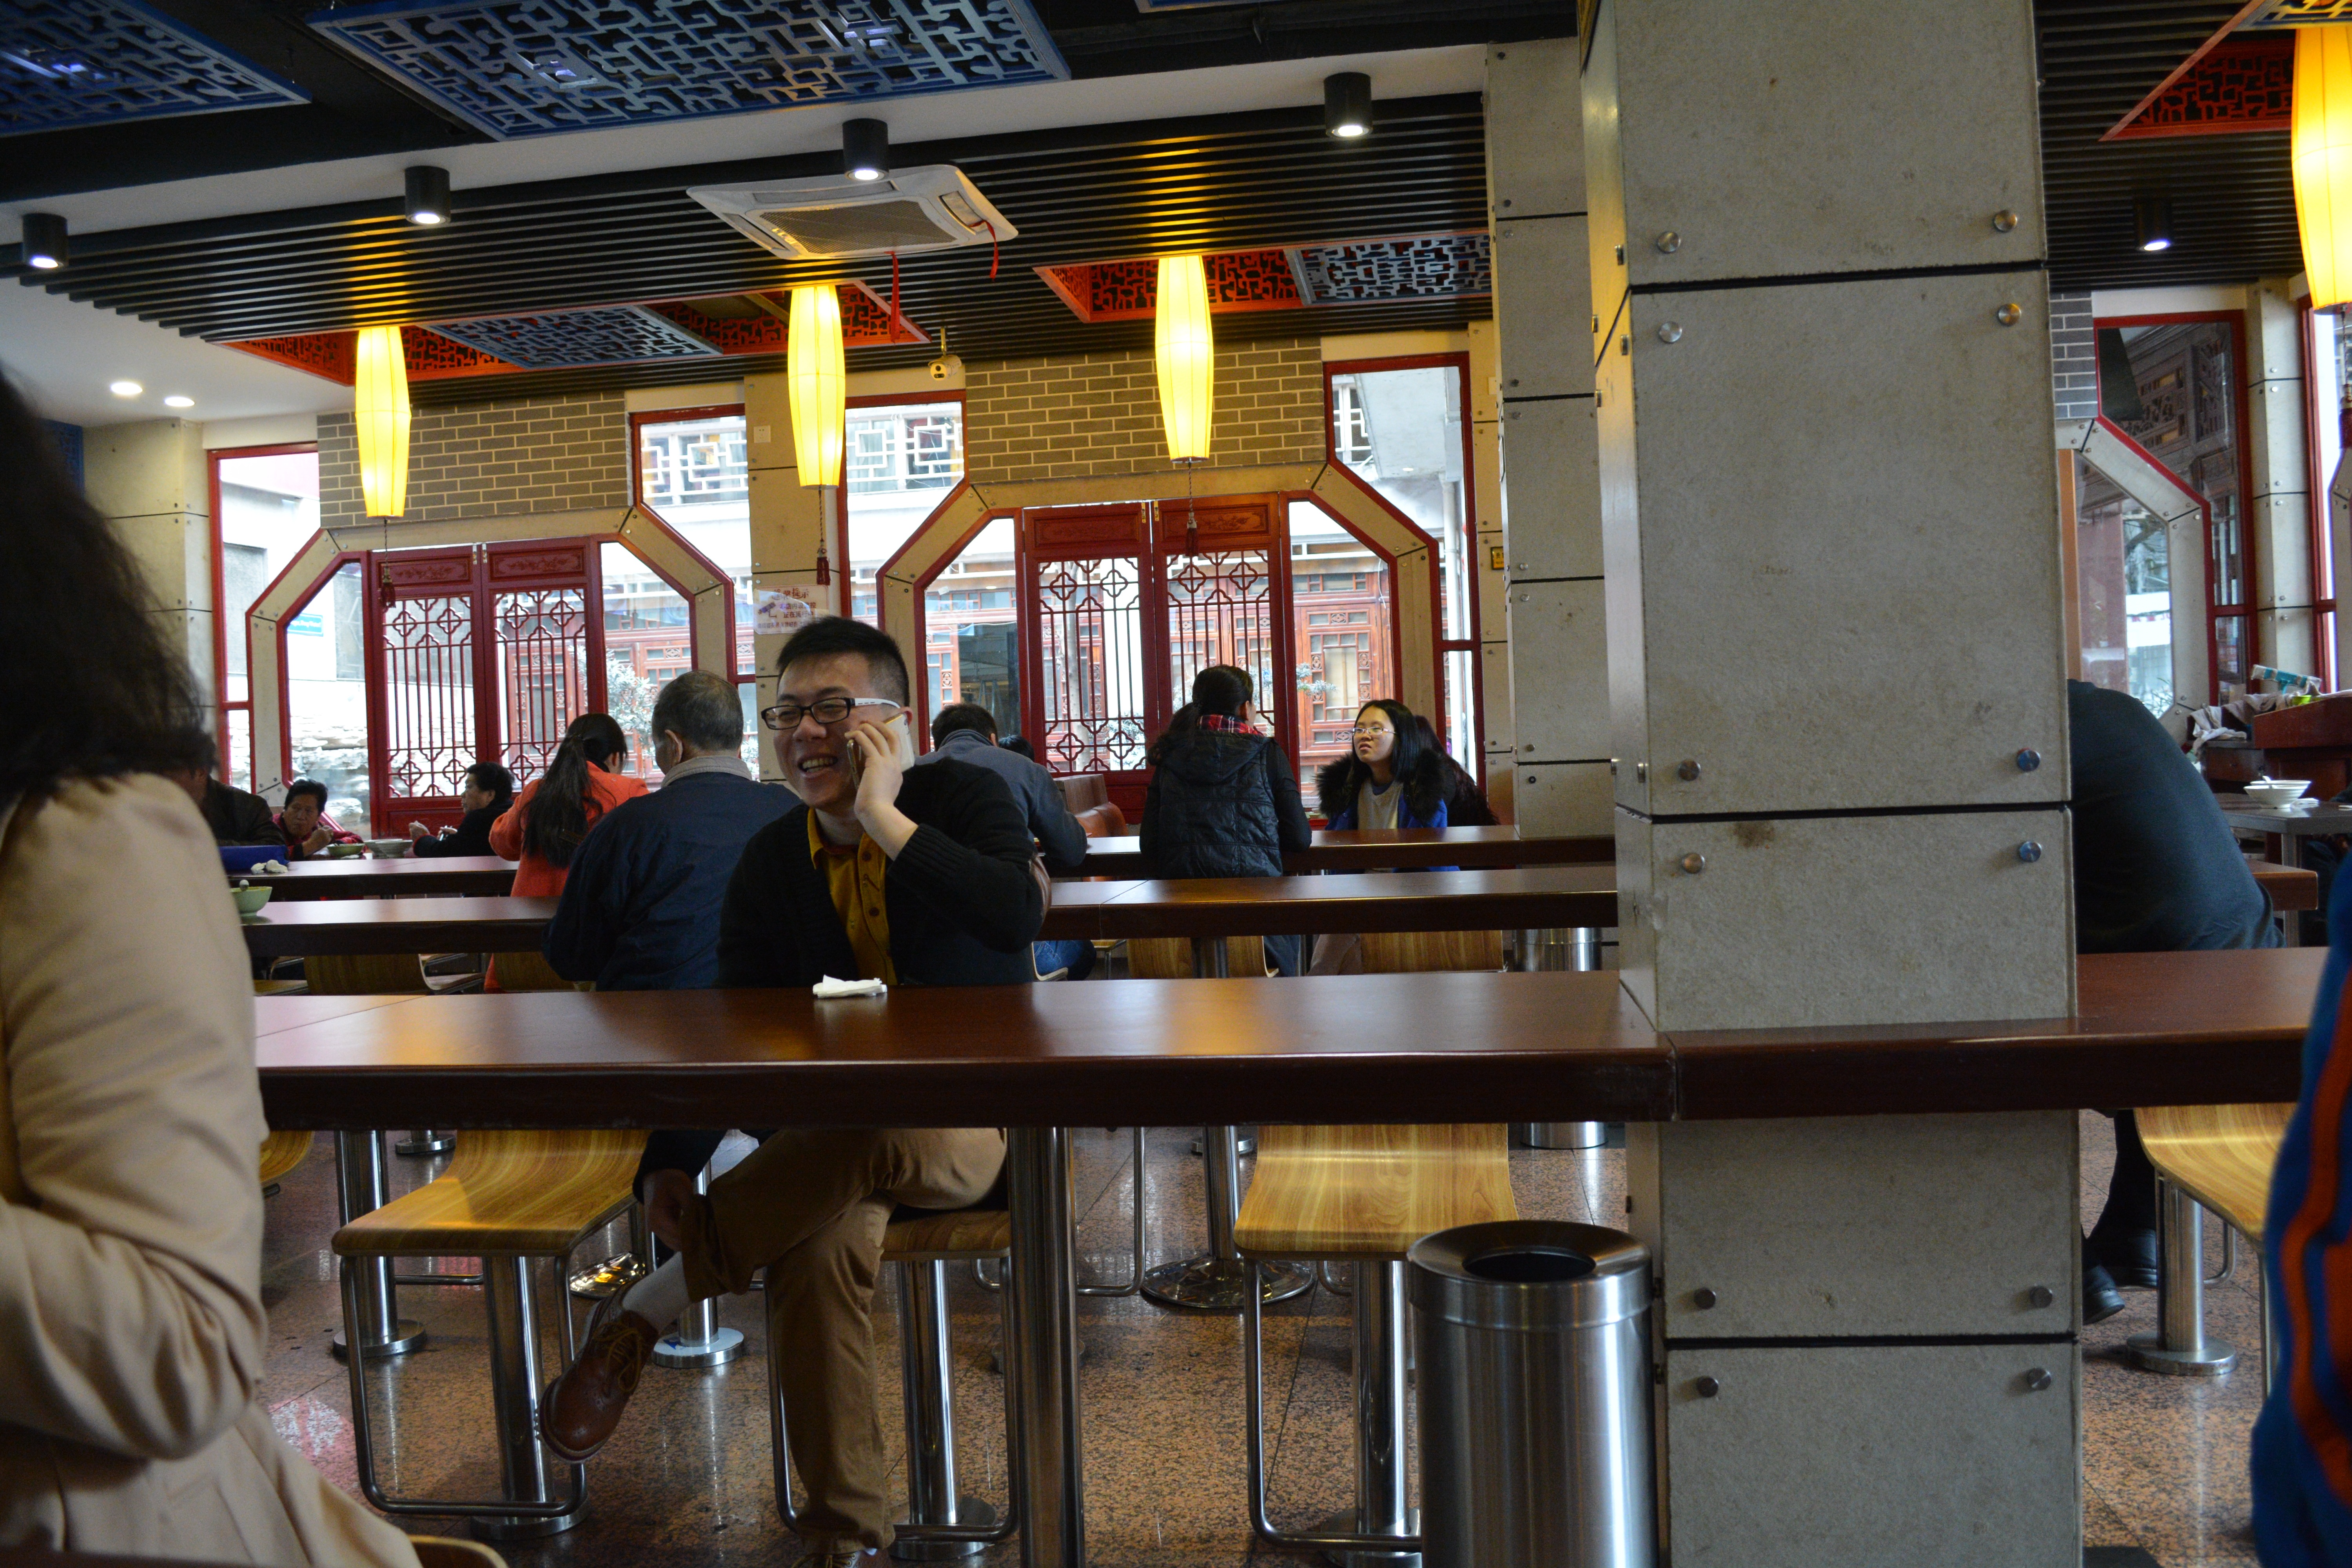
restaurant, bar